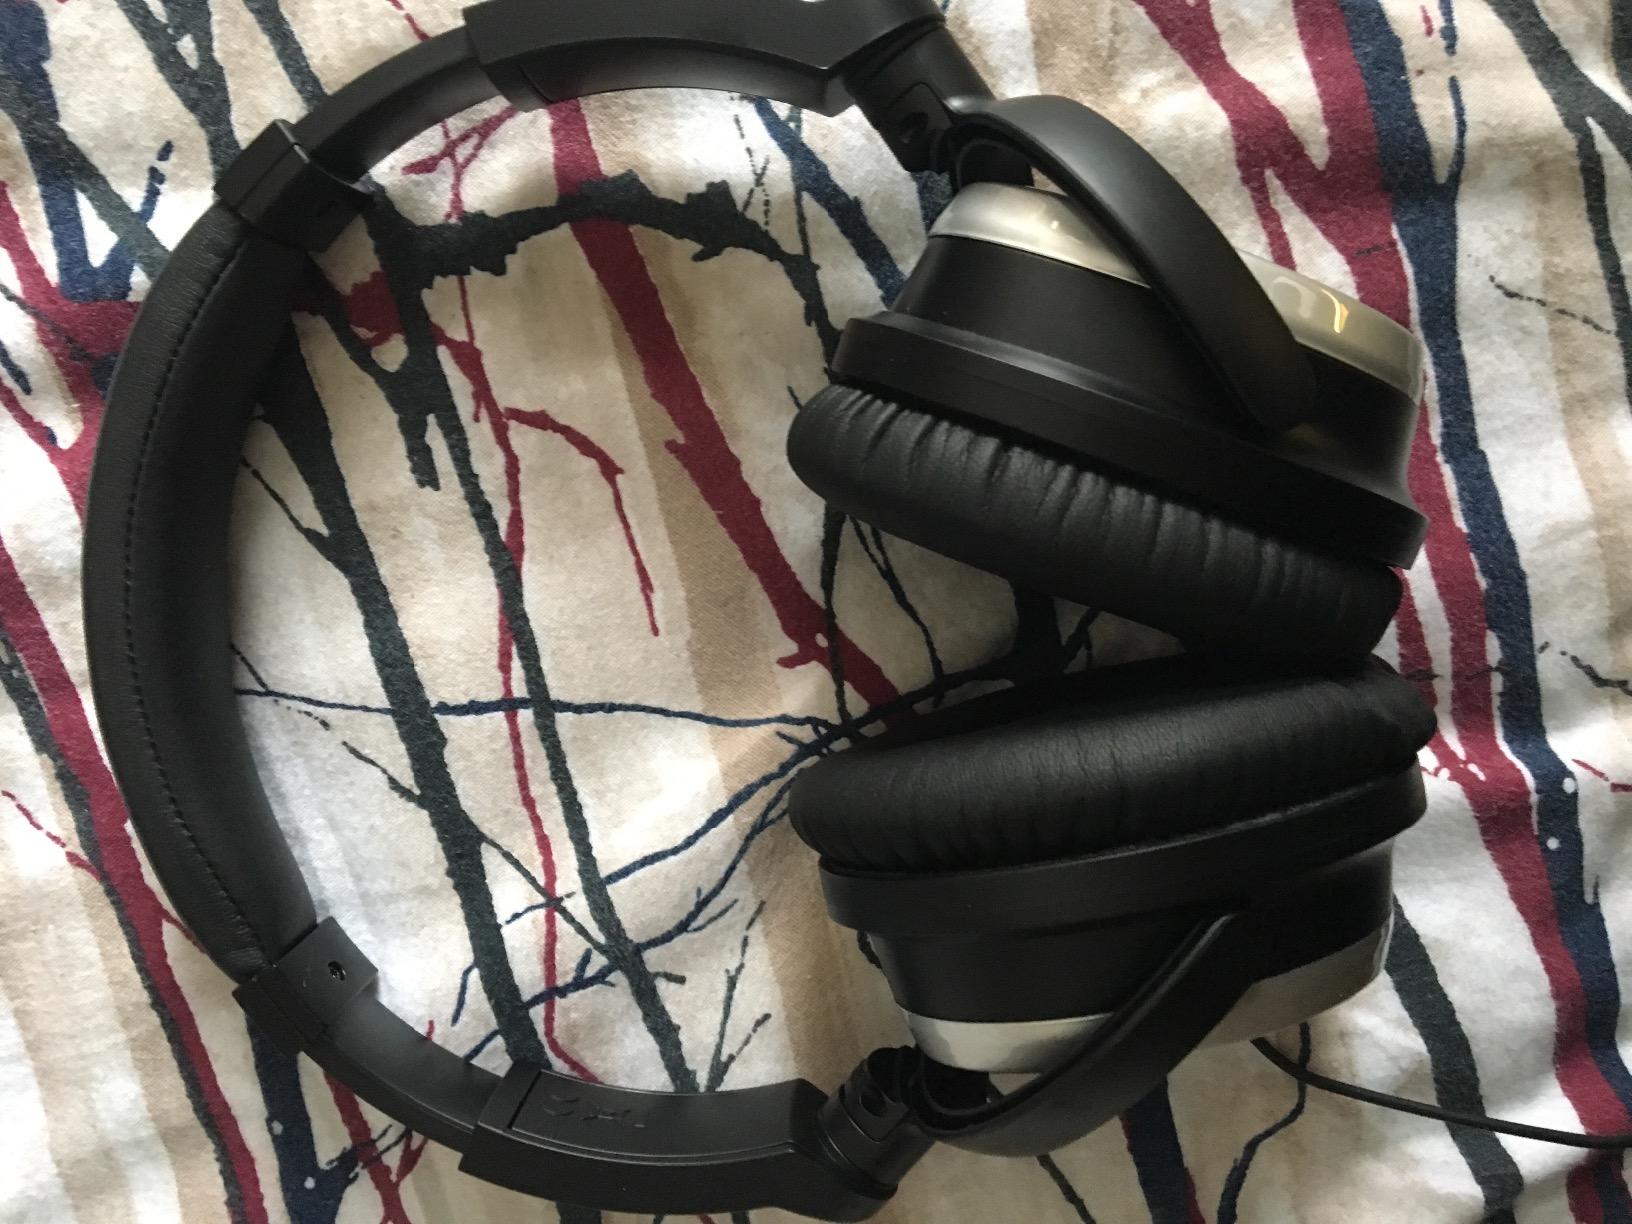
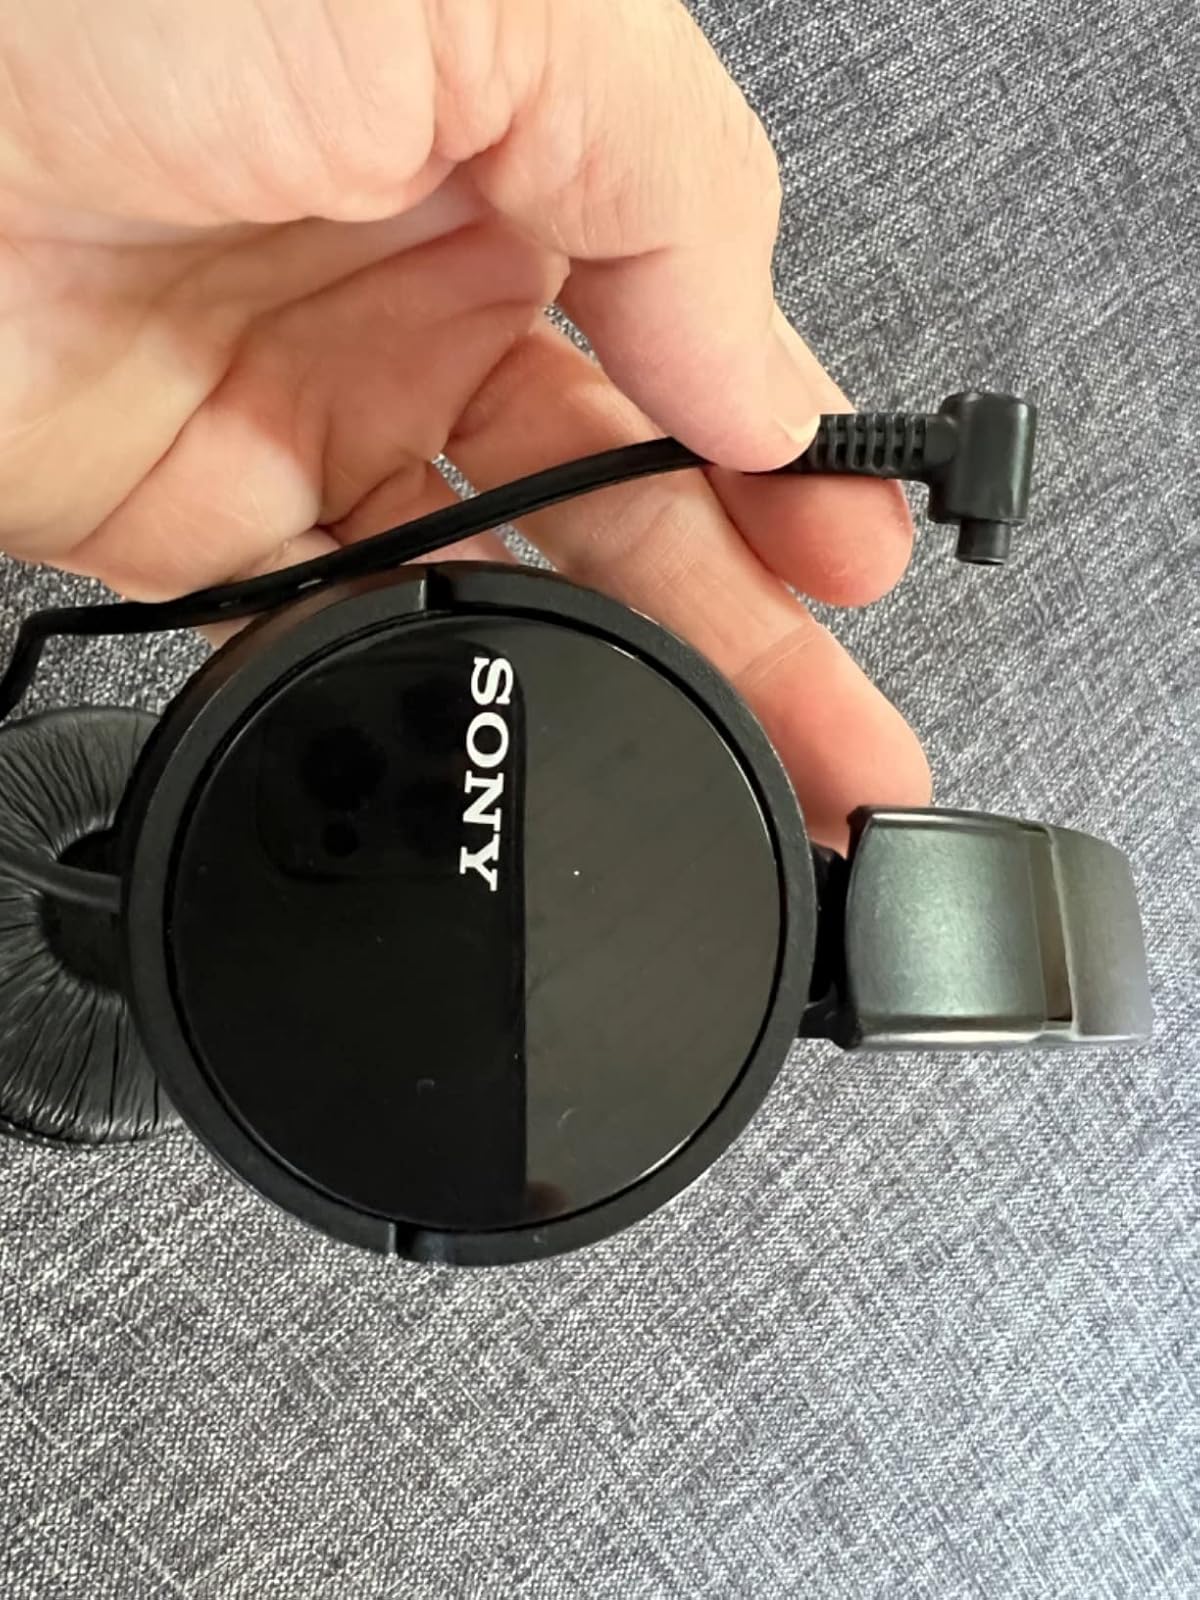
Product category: headphones
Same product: no